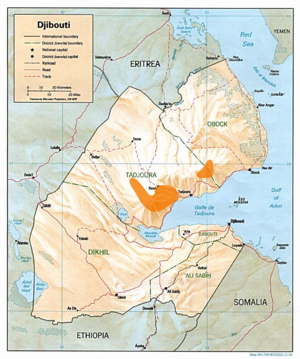
Djibouti Francolin distribution (from
Le Francolin somali est une espèce d'oiseaux de la famille des Phasianidae. Son plumage est globalement brun-gris, avec des rayures et des stries blanches sur ses parties inférieures, qui deviennent plus fines vers les parties supérieures. L'oiseau a des marques noires sur la tête et une couronne grise. Il mesure 35 cm de long, avec une courte queue, et pèse 940 g. Il peut être trouvé en petits groupes et est extrêmement farouche. Il se nourrit de baies, de graines et de termites, et se reproduit entre décembre et février.